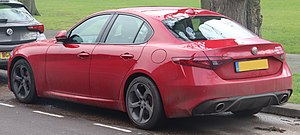
Alfa Romeo Giulia (2016)
Bagfra
Alfa Romeo Giulia er en stor mellemklassebil fra Alfa Romeo.